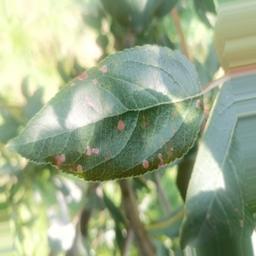
Label: Alternaria